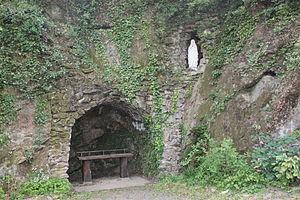
Route de Landemont, Fr-44-La Remaudière.
La Remaudière est une commune de la Bretagne historique située dans le département de la Loire-Atlantique, en région Pays de la Loire, située sur l'ancienne frontière entre le duché de Bretagne et le royaume de France, province d'Anjou.
Après les apparitions de Lourdes, de très nombreuses répliques de la grotte de Lourdes sont réalisées, jusqu'en 1914. Ce n'est évidemment pas une date butoir. Après cette date, le nombre de copies de la grotte continue toujours d'évoluer. En 2015, un auteur a répertorié en France plus de 765 sites, et dans le reste du monde 321 copies de la grotte.